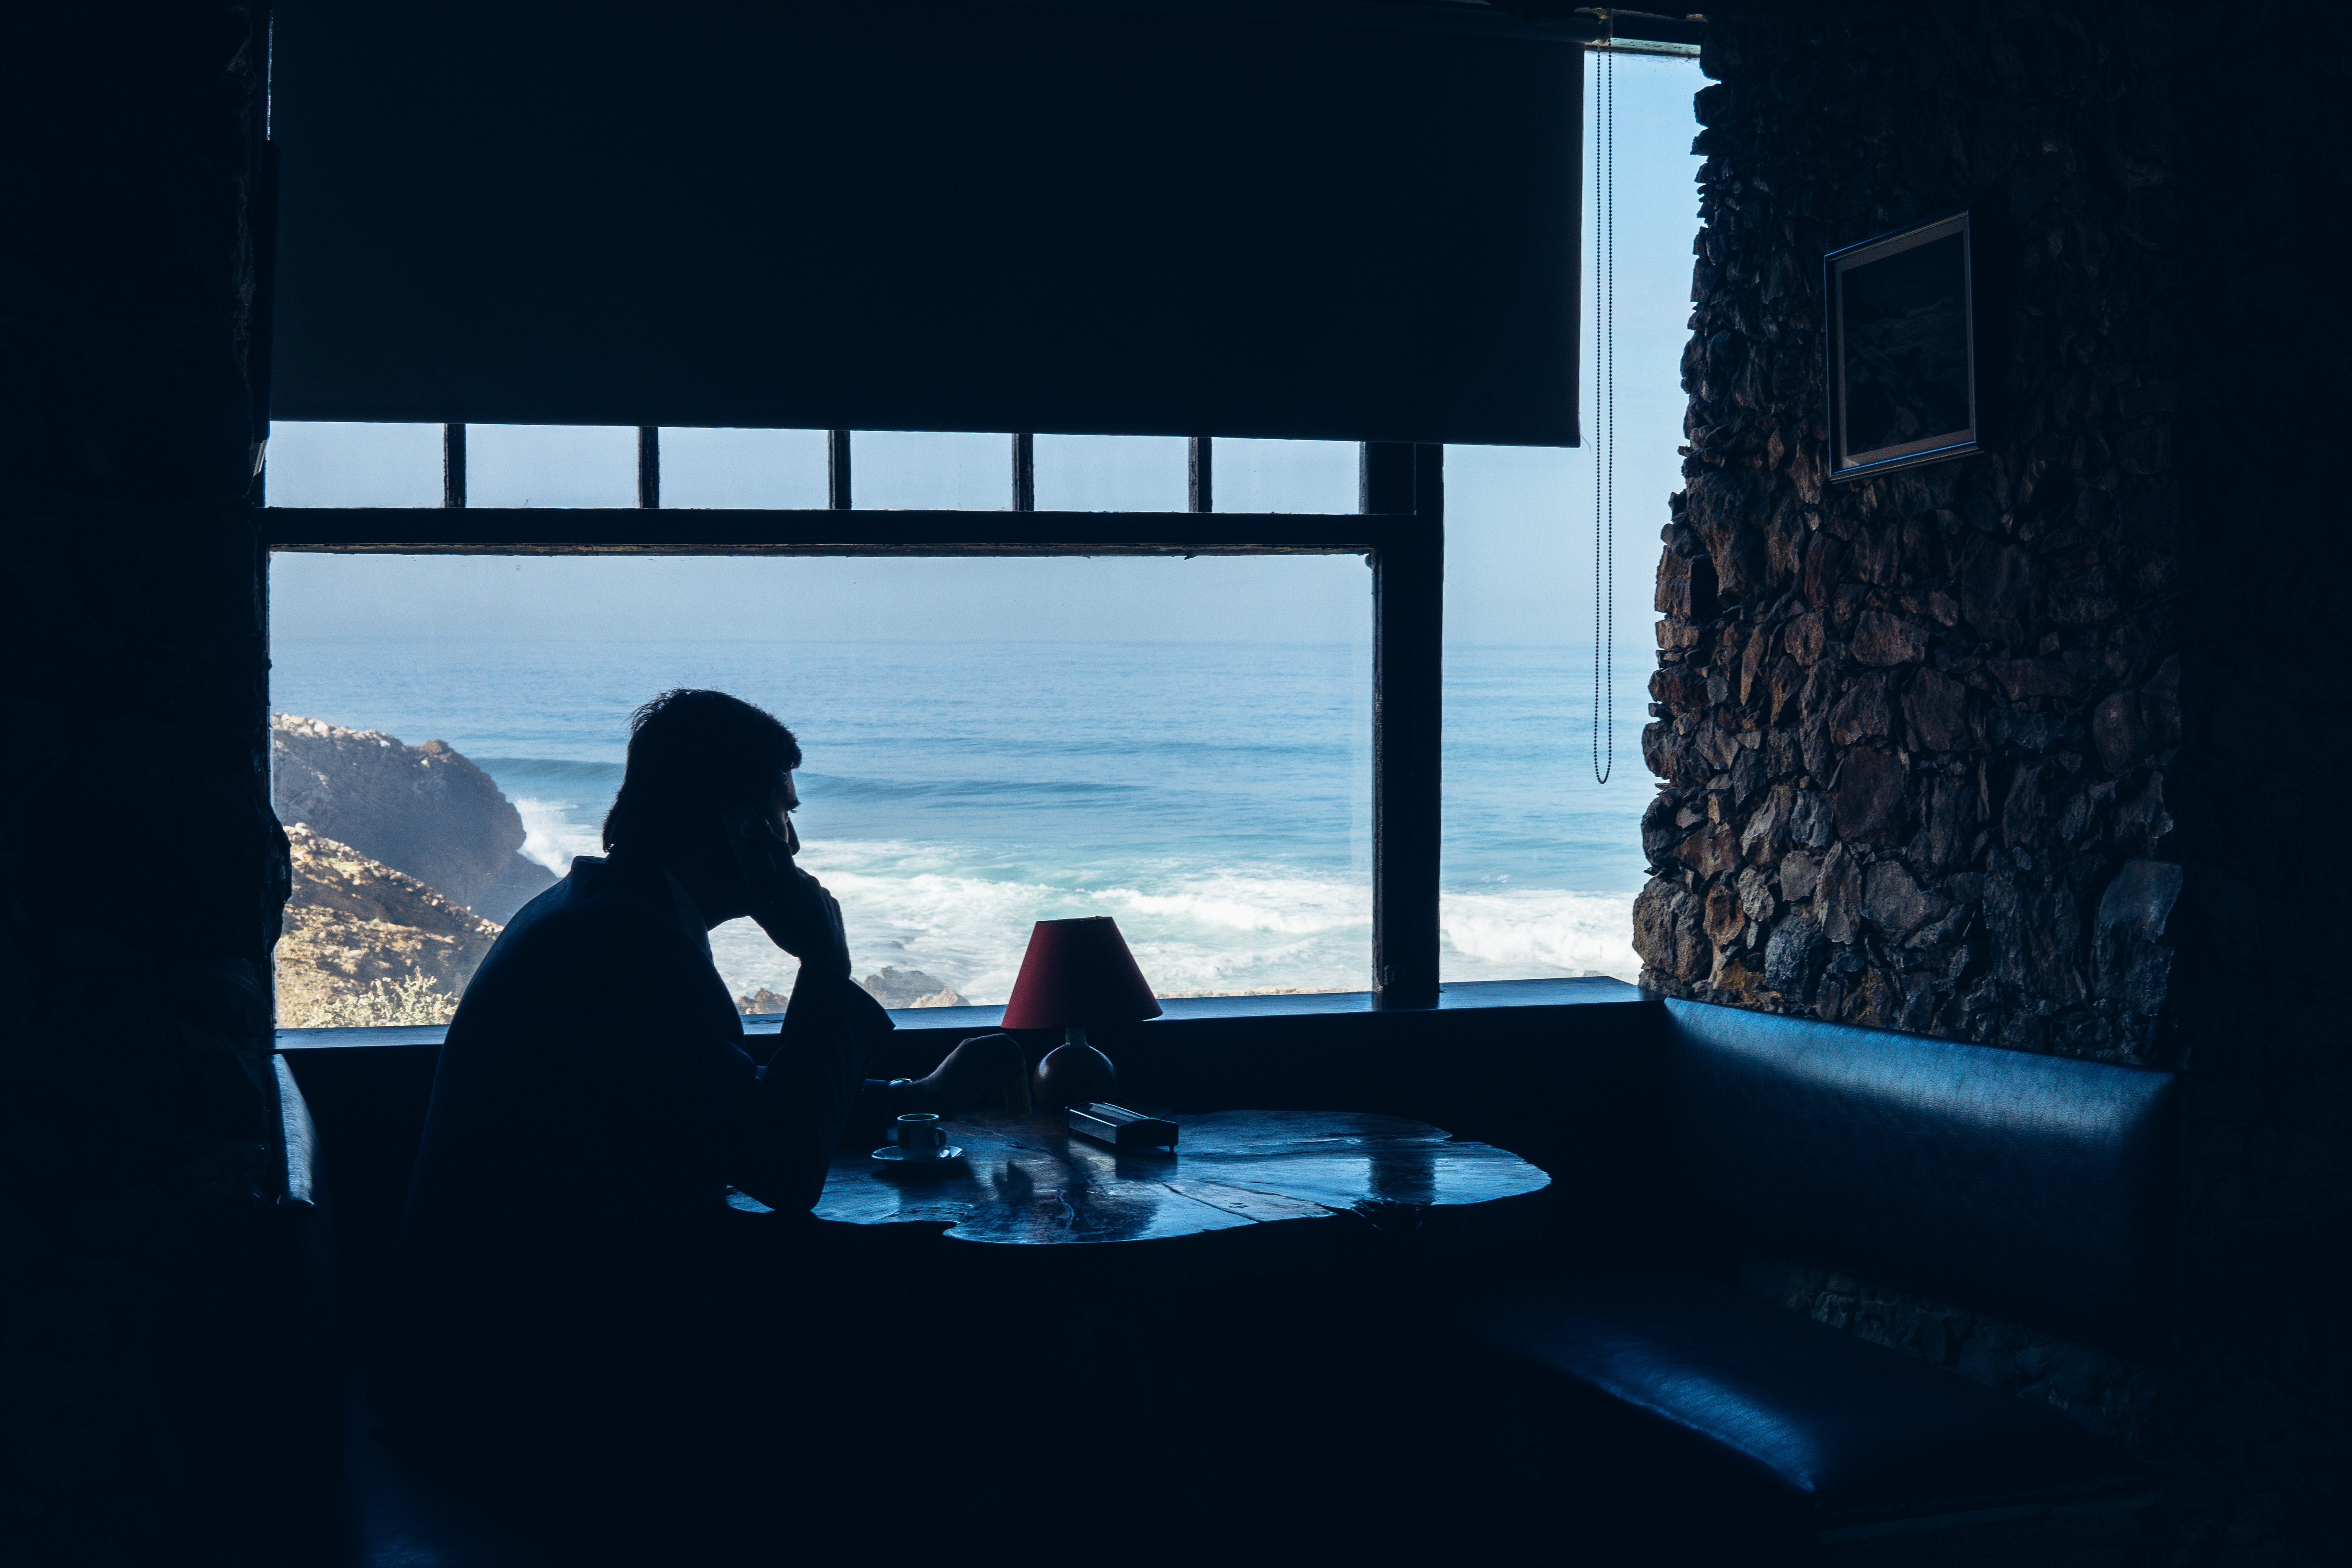
blue, water, reflection, light, darkness, photography, lighting, sky, night, window, shadow, scene